Kelvin (footballer, born 1993)

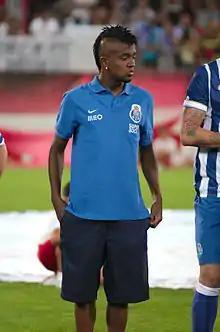
Kelvin with Porto in 2013

Kelvin Mateus de Oliveira (born 1 June 1993), known simply as Kelvin, is a Brazilian professional footballer who plays as a winger for Campeonato Brasileiro Série C club Náutico.